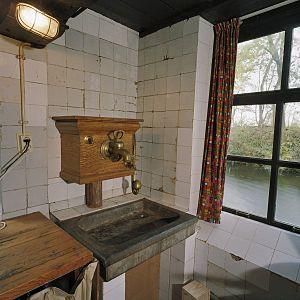
Un évier est une vasque. En général, il est placé dans la cuisine et sert à faire la vaisselle ou à nettoyer la nourriture. Le lavabo est quant à lui placé dans la salle de bains et sert à faire sa toilette. Mais on peut différencier facilement l'un de l'autre : l'évier est souvent métallique et le lavabo en céramique.
Un robinet est, en plomberie et en robinetterie, un appareil métallique permettant le contrôle et/ou l’arrêt d’un fluide.